Wouri estuary

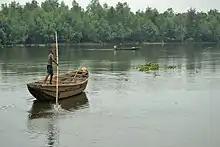
Fishermen in Wouri

The Duala were the leading traders. They prevented European access to the interior and built efficient trade networks.